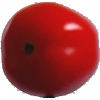
Label: Tomato 4